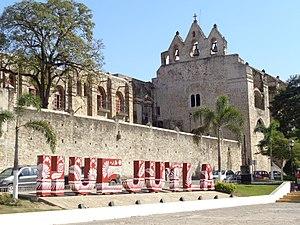
Huejutla de Reyes est une ville et l'une des 84 municipalités de Hidalgo, au centre-est du Mexique.